Fiat 124

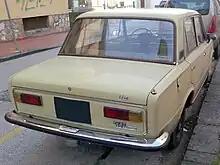
Fiat 124 Special 1400

The renewed Special sported a completely redesigned front end. A black, square-mesh radiator grille was crossed by a horizontal bright bar joining the dual headlamps; each of the four round lamps was set in its own square, bright-edged housing. The grille-headlamps assembly was flanked by the turn indicators. Front and rear the bumpers had lost their over-riders, replaced by full-width rubber strips. At the rear the lamps were also new—still horizontal and rectangular in shape unlike the ones used on the standard saloon—and the whole tail panel was surrounded by a chromed profile.